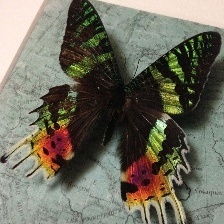
Species: MADAGASCAN SUNSET MOTH